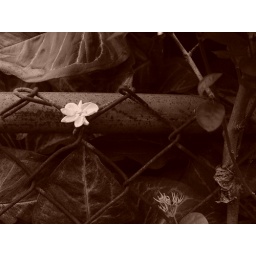
The solitary white flower upon this fence struck me as kind of melancholy yet still quite pretty...